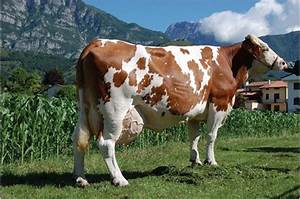
Label: mucca